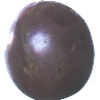
Label: Passion Fruit 1